Jocelin of Glasgow

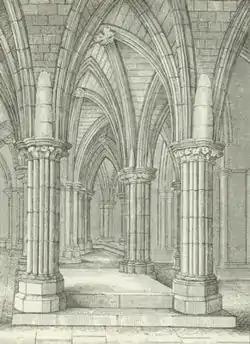
This is a 19th-century depiction of some columns in the crypt of Glasgow Cathedral; it is one of the few structures said to have survived from Jocelin's era.

His years at Glasgow left a mark on history that can be compared favourably with any previous or future bishop. Jocelin commissioned his namesake Jocelin of Furness, the same man who had written the "Life of St. Waltheof", to write a "Life of St. Kentigern", a task all the more necessary because, after 1159, the Papacy claimed the right to canonise saints. Kentigern, or Mungo as he is popularly known, was the saint traditionally associated with the see of Glasgow, and his status therefore reflected on Glasgow as a church and cult-centre. There had already been a cathedral at Glasgow before Jocelin's episcopate. The idea that the ecclesiastical establishment before Jocelin was simply a small church with a larger Gaelic or British monastic establishment has been discredited by scholars. Jocelin did, though, expand the cathedral significantly. As the "Chronicle of Melrose" reports for 1181, Jocelin "gloriously enlarged the church of St Kentigern". However, more work was created for the builders when, sometime between the years 1189 and 1195, there was a fire at the cathedral. Jocelin thus had to commission another rebuilding effort. The new cathedral was dedicated, according to the "Chronicle of Melrose", on 6 July 1197. It was built in the Romanesque manner, and although little survives of it today, it is thought to have been influenced by the cathedral of Lund, the archbishop of which had consecrated Jocelin as bishop.